Greek contributions to the Islamic world

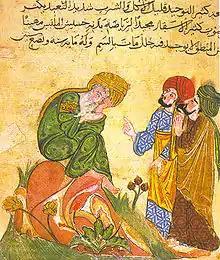
An Arabic manuscript from the 13th century depicting Socrates (Soqrāt) in discussion with his pupils.

Greece played a crucial role in the transmission of classical knowledge to the Islamic world. Its rich historiographical tradition preserved Ancient Greek knowledge upon which Islamic art, architecture, literature, philosophy and technological achievements were built. Ibn Khaldun once noted; The sciences of only one nation, the Greeks, have come down to us, because they were translated through Al-Ma'mun’s efforts. He was successful in this direction because he had many translators at his disposal and spent much money in this connection.